Welsh cuisine

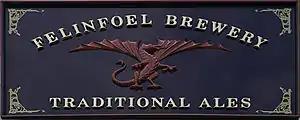
Logo of Felinfoel Brewery, the first brewery in Europe to sell beer in cans

Celtic law made specific provision with regard to cabbages and leeks, stating that they should be enclosed by fences for protection against wandering cattle. The two green vegetables were the only ones mentioned specifically in the laws, though uncultivated plants were still likely to be used in their cooking. The leek went on to be so important to Welsh cuisine—found in many symbolic dishes including cawl and Glamorgan sausage—that it became the country's national vegetable.